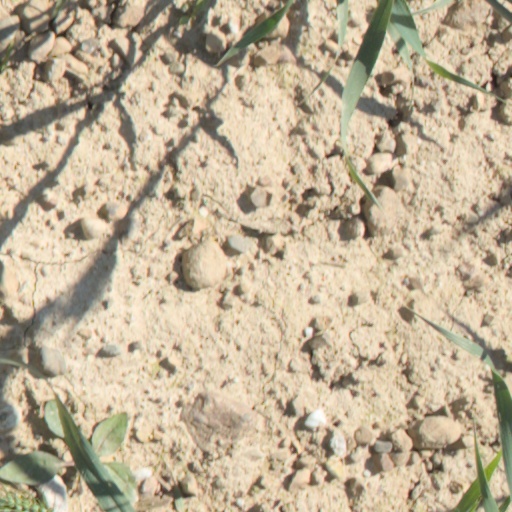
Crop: wheat